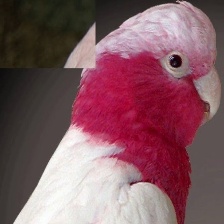
Species: ROSE BREASTED COCKATOO
Scientific name: EOLOPHUS ROSEICAPILLA
ImageNet parent category: sulphur-crested_cockatoo